Kristine Riis

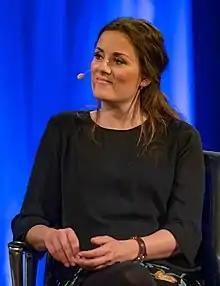
Riis in 2018

Kristine Riis (born 3 August 1982) is a Norwegian actress and comedian. She is best known to international audiences for her role in the Netflix series "Norsemen".